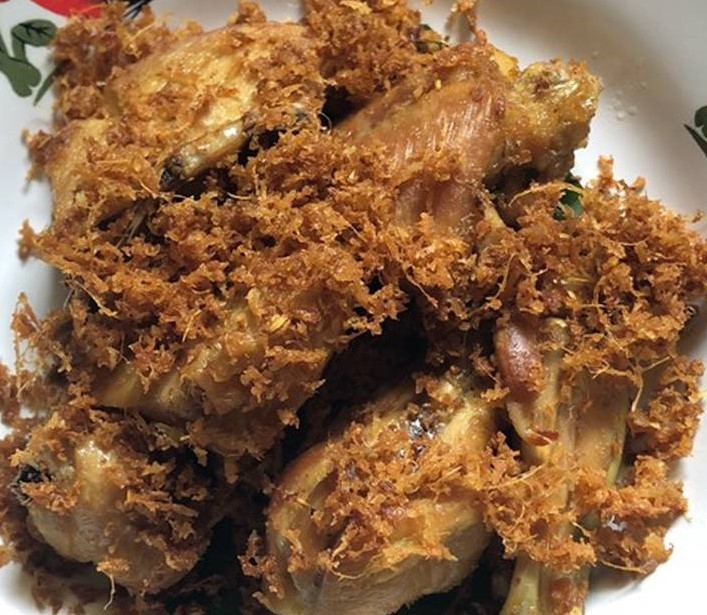
Label: ayam_goreng